Puerto Natales

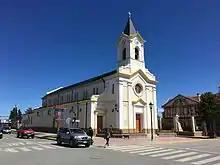
Parish Church of Puerto Natales

According to the 2002 census carried out by the Chilean National Statistics Institute, the Natales commune has a population of 19,116 inhabitants (10,068 men and 9,048 women). Of these, 16,978 (88.8%) lived in the city’s urban area and 2,138 (11.2%) in rural areas. The population grew by 10.7% (1,841 persons) between the 1992 and 2002 censuses. The commune comprises 96.3% of the provinces’s total population of 19,855. Its population density is only .